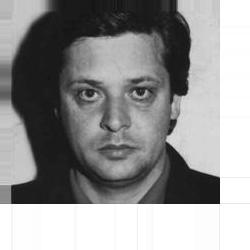
Age: 46